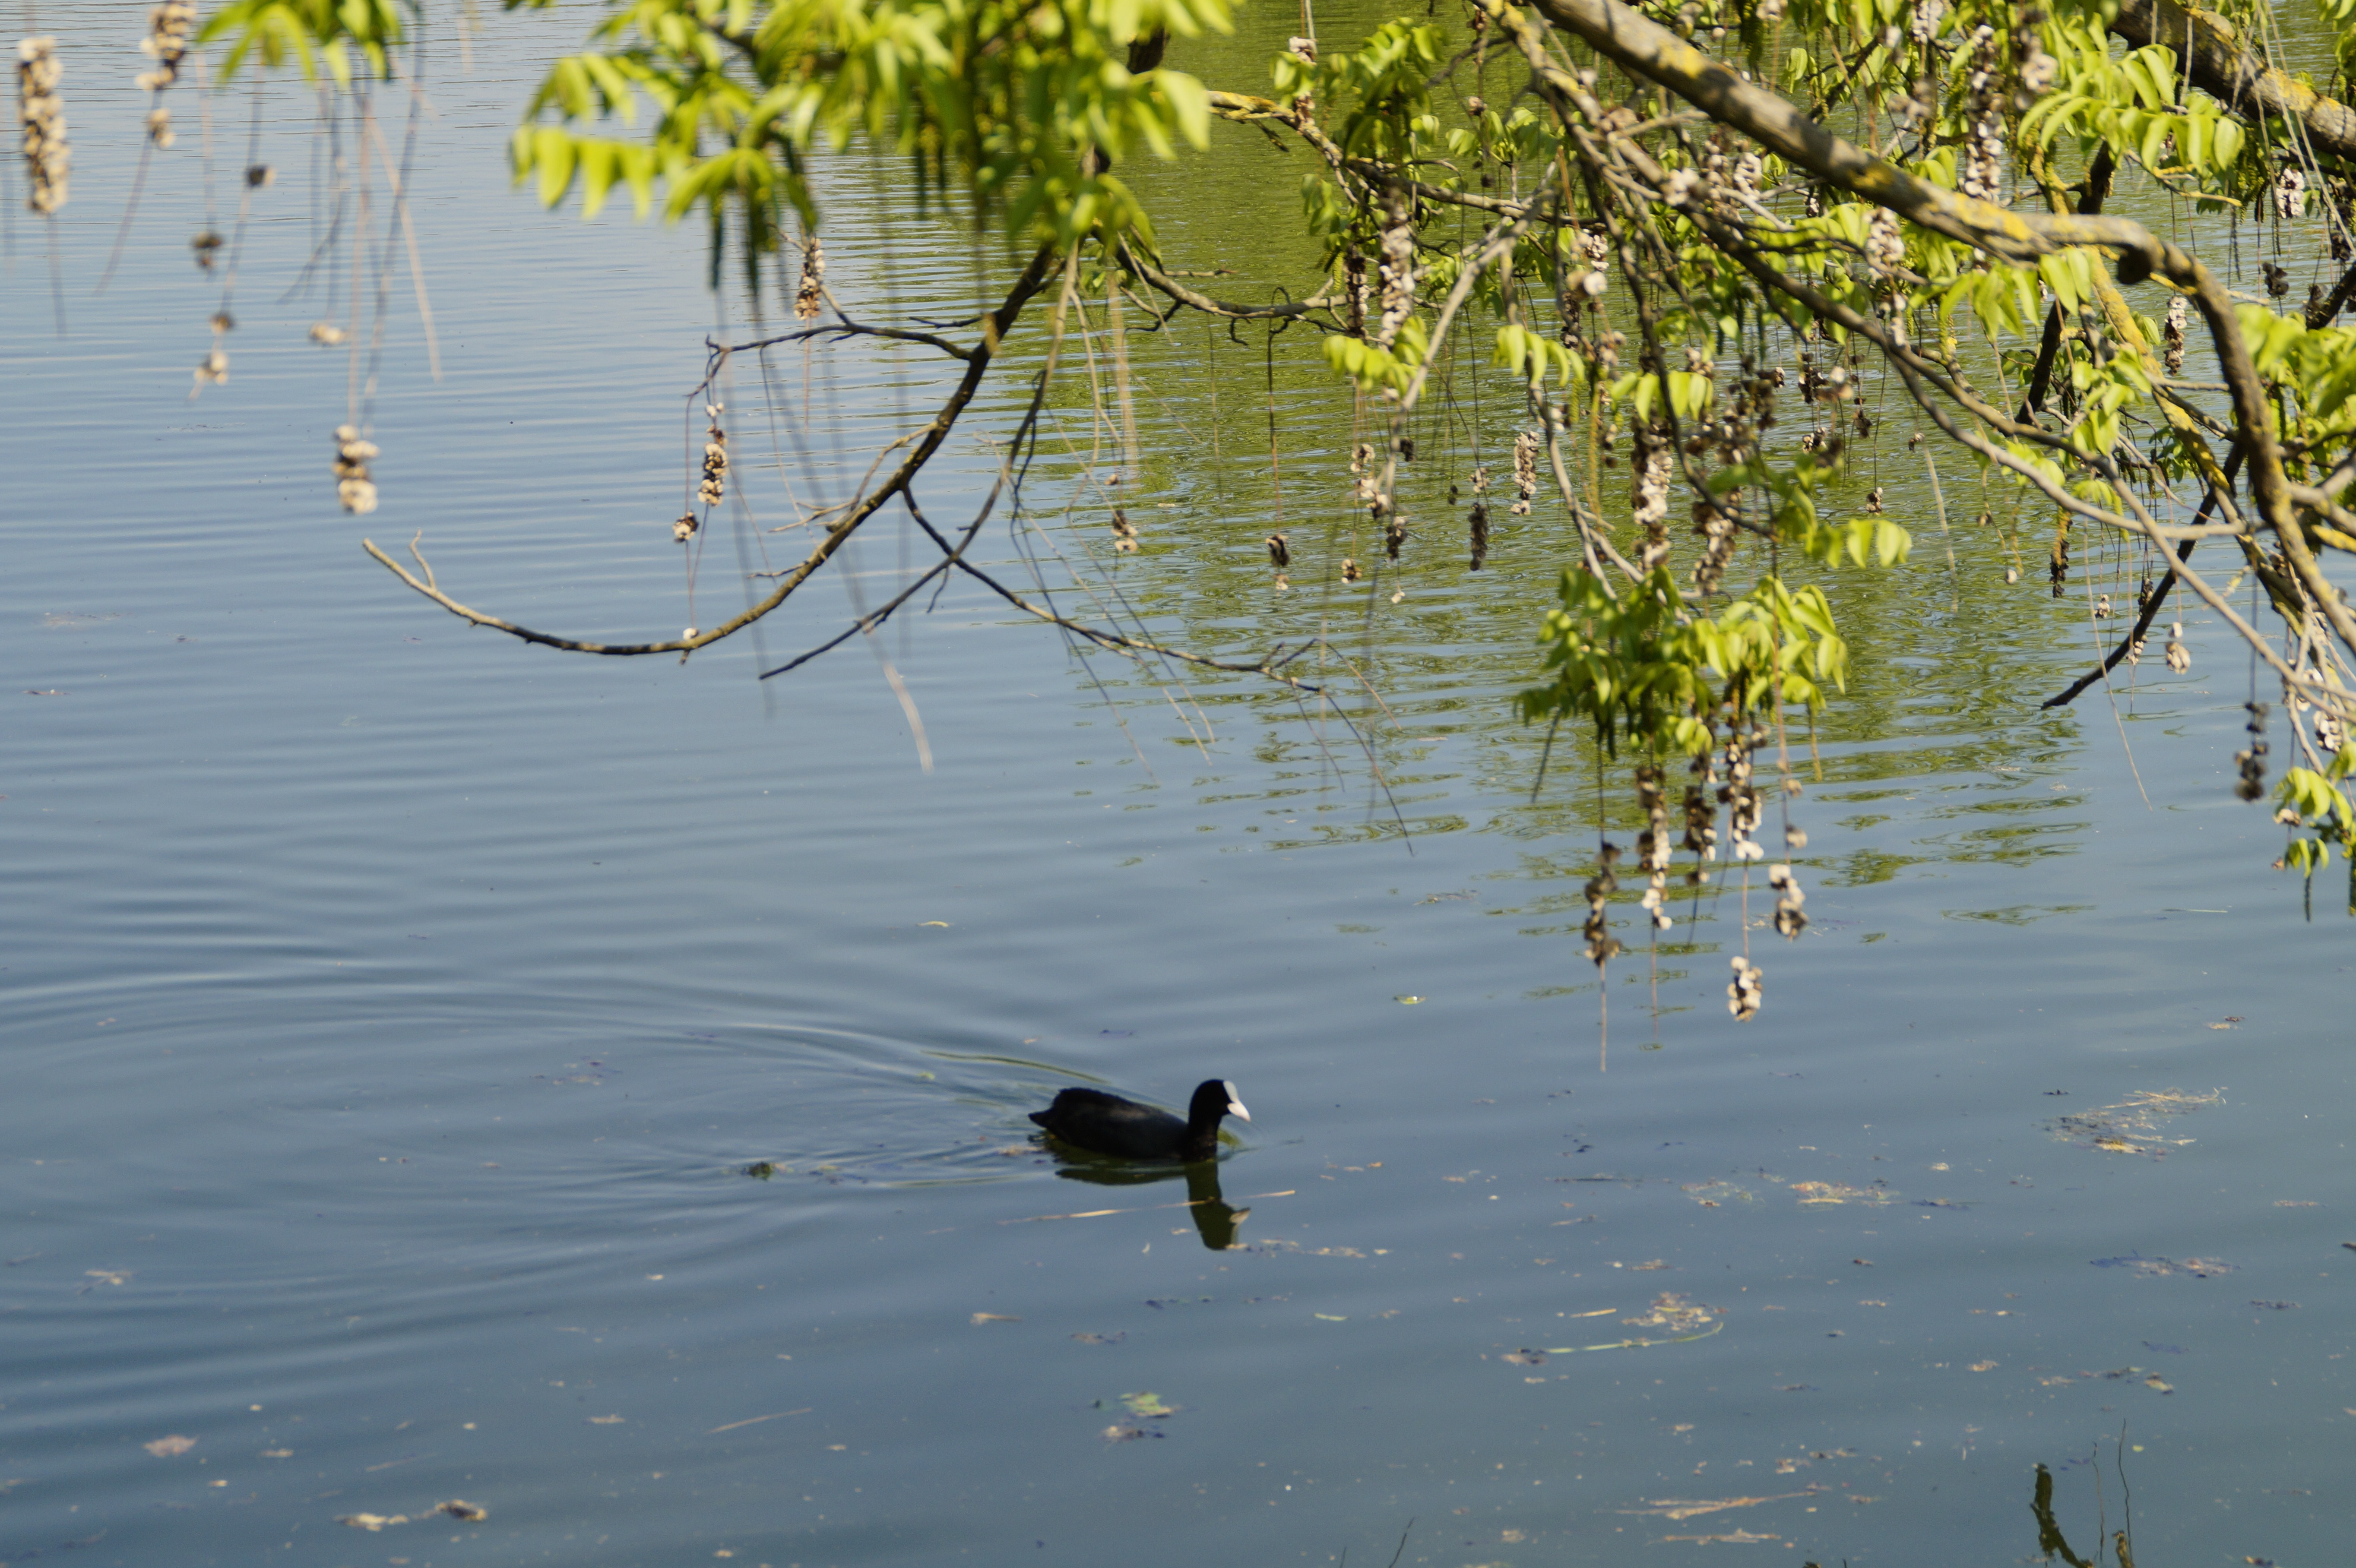
water, nature, branch, bird, lake, pond, wildlife, idyllic, reflection, rest, fauna, relaxation, duck, wetland, quiet, waterfowl, coot, silent, waters, idyll, water bird, relaxed, leisurely, ducks geese and swans